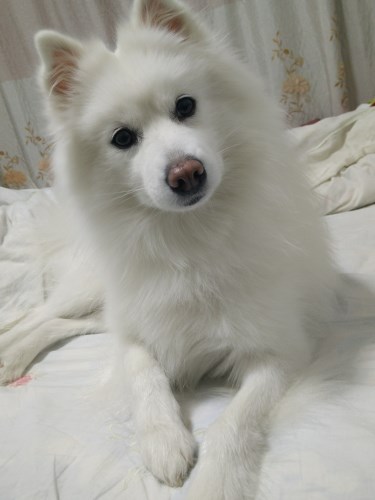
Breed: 253-n000107-Japanese_Spitzes